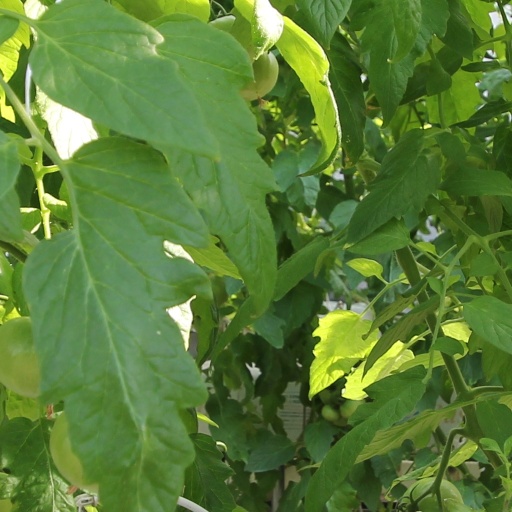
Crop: tomato